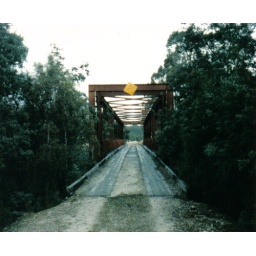
Old king river bridge, now under water due to lake Lake Burbury